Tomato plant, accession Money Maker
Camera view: bottom (45 deg); turntable rotation: 240 degrees
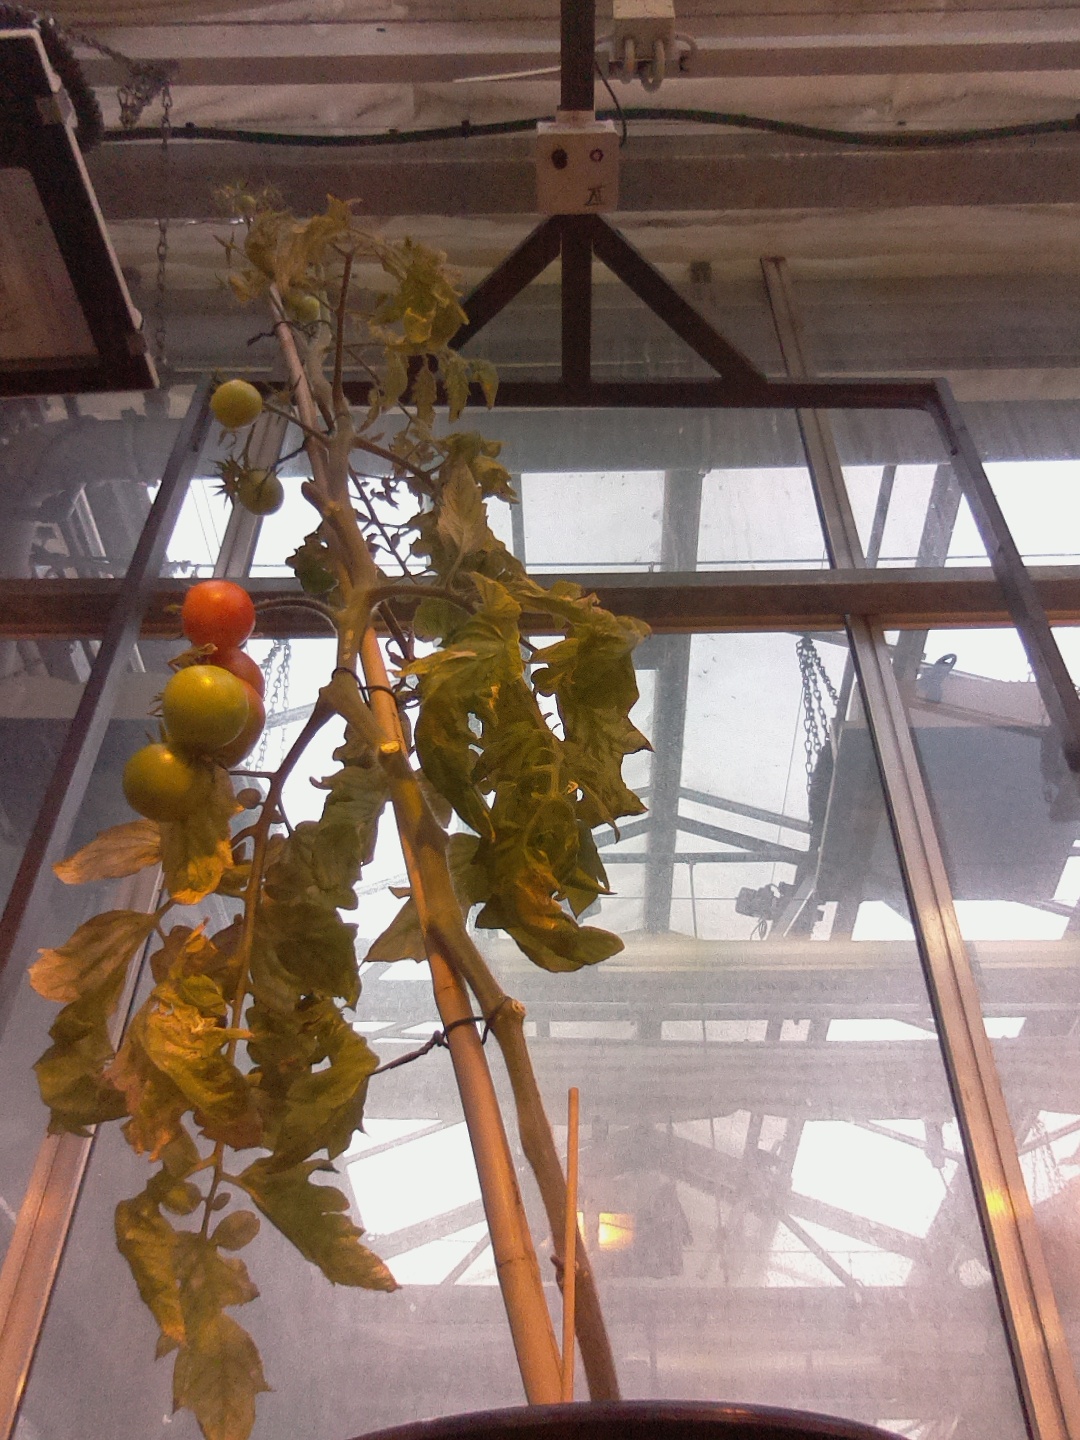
BBCH growth stage 83: 30%-40% of fruits show typical fully ripe color